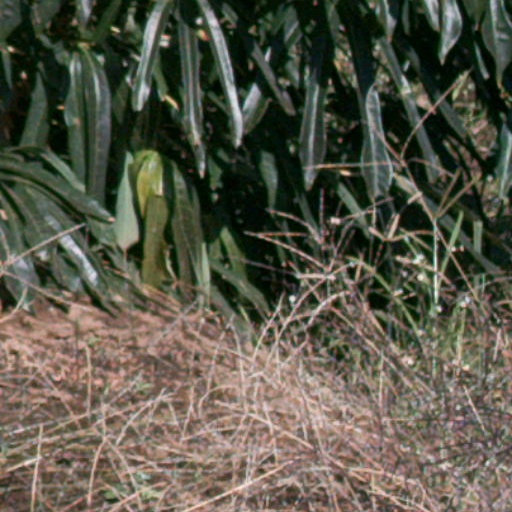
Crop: cassava